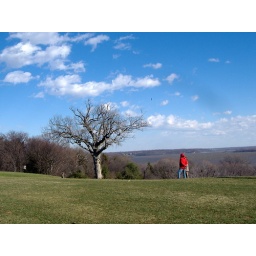
tree and man in red coat